Interstate 495 (Delaware)

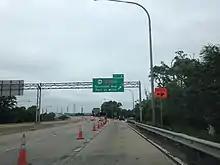
I-495 northbound closed at the DE 9A exit (exit 2) in June 2014 due to tilting support columns on the Christina River bridge

I-495 begins at an interchange with I-95/US 202 and I-295 near the town of Newport, heading to the east on a six-lane freeway called the Vietnam Veterans Memorial Highway. At the southern terminus, southbound I-495 merges into southbound I-95 and also has a ramp that provides easier access to the DE 141 interchange along I-95. The route passes over the Jack A. Markell Trail and runs between the Christina River to the north and a landfill to the south prior to reaching an interchange with US 13 and the southern terminus of US 13 Business (US 13 Bus.) in Minquadale. Past this, the highway enters industrial areas and reaches the DE 9A exit near the Port of Wilmington, turning to the northeast. From here, the highway heads into the eastern part of the city of Wilmington. I-495 comes to a bridge that crosses over Norfolk Southern Railway's New Castle Secondary and Christiana Avenue Industrial Track railroad lines, DE 9A, and the Christina River. The freeway passes near another landfill as it comes to the 12th Street exit.